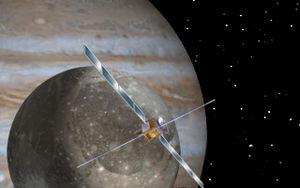
Cet article présente la liste des sondes spatiales envoyées vers les objets du système solaire, y compris celles qui ont échoué. Les simples survols lors de manœuvres d'assistance gravitationnelle et les projets confirmés de futures missions sont également recensés, mais pas les projets de missions spatiales annulés ou non confirmés.
Jupiter Icy Moons Explorer, en abrégé JUICE, est une mission spatiale de l'Agence spatiale européenne qui doit être lancée en 2022 vers les satellites naturels de Jupiter par un lanceur Ariane 5. La sonde spatiale doit étudier en les survolant à plusieurs reprises trois des quatre satellites galiléens de Jupiter — Callisto, Europe et Ganymède — avant de se placer en orbite autour de Ganymède en septembre 2032 pour une étude plus approfondie qui doit s'achever en juin 2033. Pour parvenir jusqu'au système jovien, la sonde utilise à quatre reprises l'assistance gravitationnelle de la Terre et de Vénus.